John Joseph Sullivan (judge)

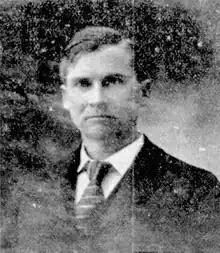
Justice John Joseph Sullivan

John Joseph Sullivan (1855–1926) was an associate justice and chief justice of the Nebraska Supreme Court.